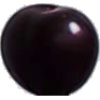
Label: Cherry Wax Black 1